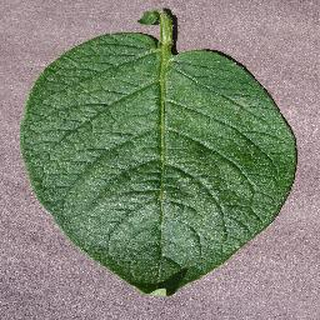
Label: healthy_potato